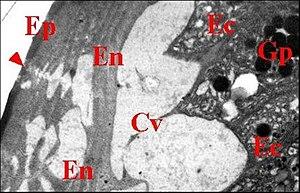
Argyrodes argyrodes
La glande rostrale des araignées est un petit organe sécréteur impair et médian qui doit son nom à sa situation dans le rostre, excroissance homologue d'une lèvre supérieure.